Cheng Dawei

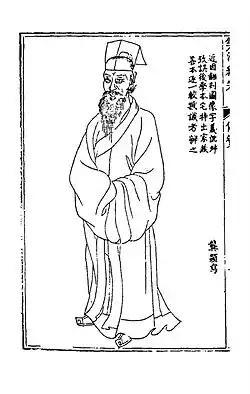
Image of Cheng Dewei

Cheng Dawei (程大位, 1533–1606), also known as Da Wei Cheng or Ch'eng Ta-wei, was a Chinese mathematician and writer who was known mainly as the author of "Suanfa Tongzong (算法統宗)" ("General Source of Computational Methods"). He has been described as "the most illustrious Chinese arithmetician."